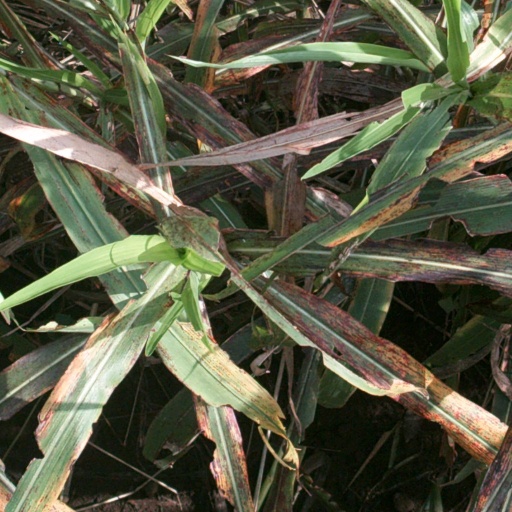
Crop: sorghum